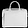
Label: Bag